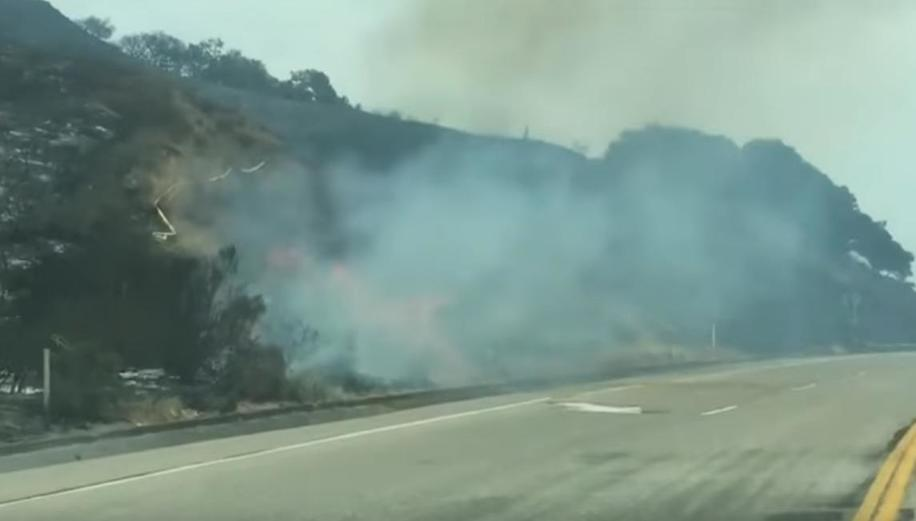
Fire: no
Smoke: yes